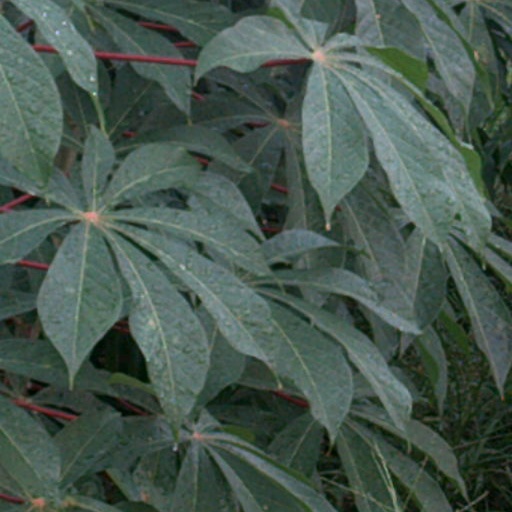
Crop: cassava